Swimming at the 1900 Summer Olympics – Men's 4000 metre freestyle

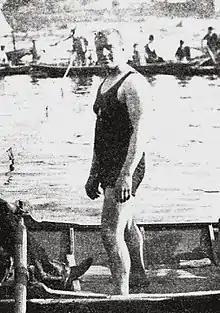
Gold medalist John Arthur Jarvis

The men's 4000 metre freestyle was an event on the Swimming at the 1900 Summer Olympics schedule in Paris. It was the longest of the three freestyle events. It was held on 15 August and 19 August 1900. 29 swimmers from 7 nations competed. The event was won by John Arthur Jarvis of Great Britain, completing a double with the 1000 metre freestyle. Zoltán Halmay of Hungary took silver, with Louis Martin of France earning bronze.